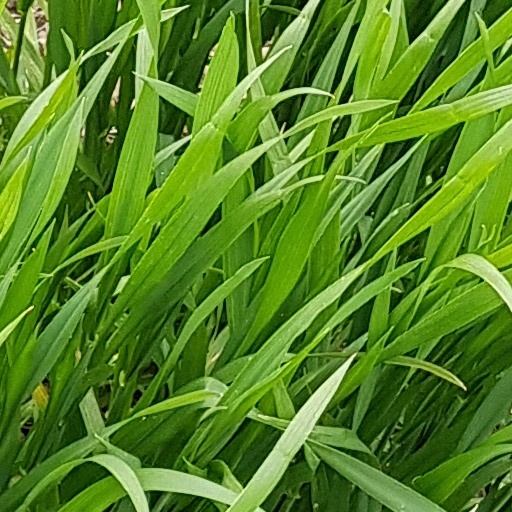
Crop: wheat